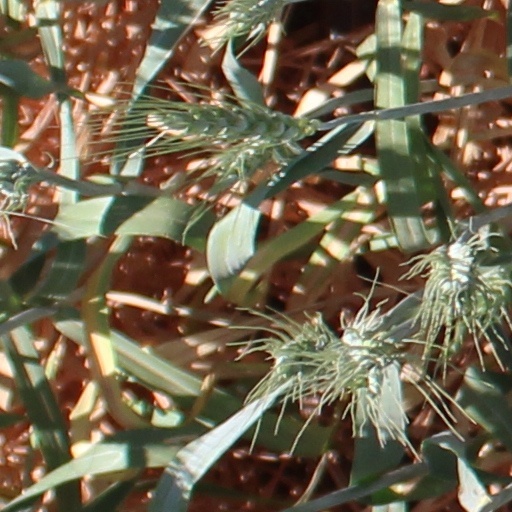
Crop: wheat